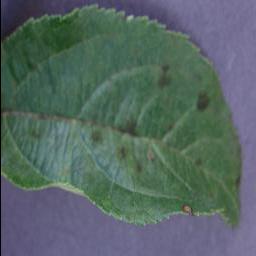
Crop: apple
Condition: scab